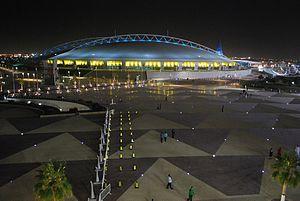
Indoor est un terme anglais qui peut se traduire par « en salle », « en intérieur ». En français, il désigne la pratique de sports hors du milieu naturel de plein air.
L'ASPIRE Dome est le centre de l'académie Aspire pour l'excellence sportive, un centre sportif en intérieur, situé dans la ville de Doha, au Qatar. Il est climatisé.